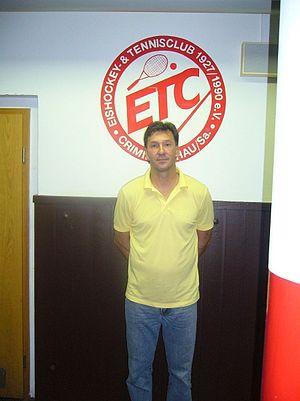
Sergueï Aleksandrovitch Svetlov né le 17 janvier 1961 à Penza est un joueur professionnel russe de hockey sur glace.